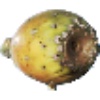
Label: Cactus fruit 1